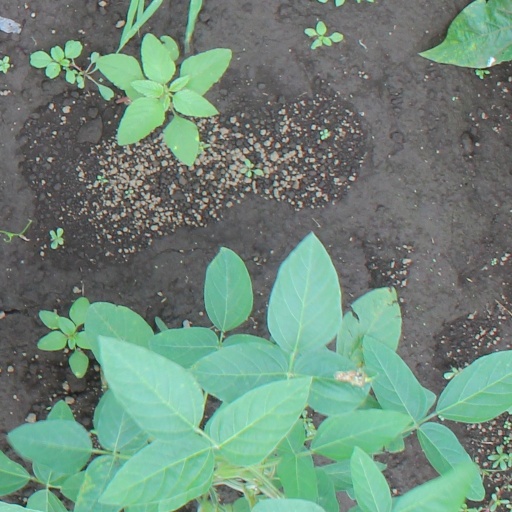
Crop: soybean